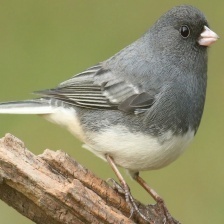
Species: DARK EYED JUNCO
Scientific name: JUNCO HYEMALIS